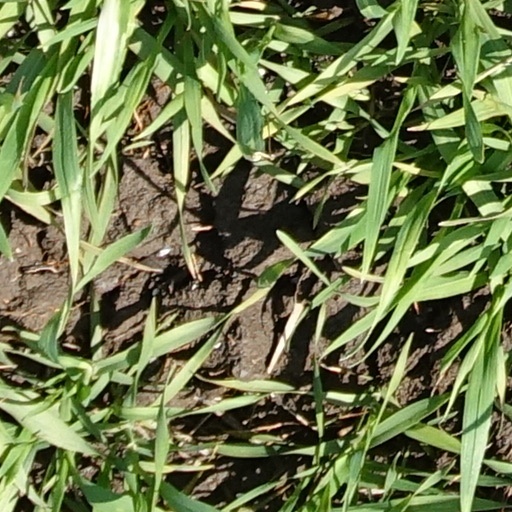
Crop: wheat